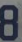
Number: 8